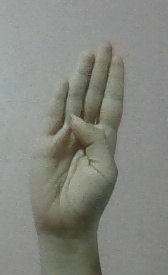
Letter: kaaf